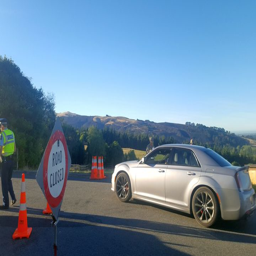
residents are let through the cordon .